Peachtree Corners, Georgia

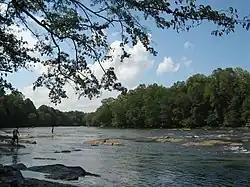
The Chattahoochee River, seen here at Jones Bridge Park, flows through many of Peachtree Corners' neighborhoods.

Peachtree Corners is located in the western corner of Gwinnett County, 21 miles (33 km) from downtown Atlanta. Seven miles of the Chattahoochee River define the northern and western border of Peachtree Corners, and it is bordered by the cities of Dunwoody, Doraville, and Sandy Springs (DeKalb and Fulton counties) on the west, Buford Highway and Norcross city limits on the south, Roswell and Johns Creek (both in Fulton County) across the Chattahoochee River on the north, and the city limits of Berkeley Lake and Duluth on the east.